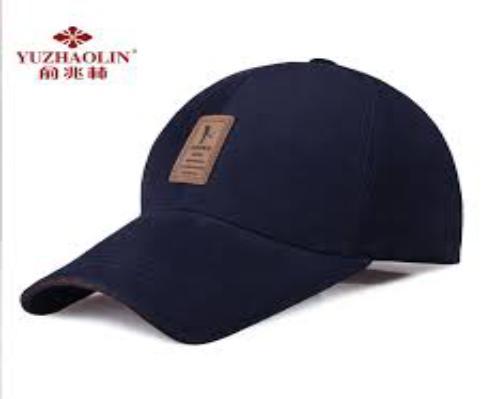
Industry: Clothes